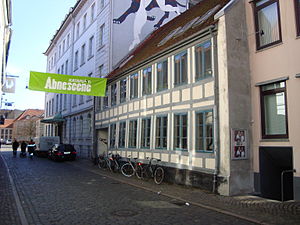
Teater Katapult
Billede af den tidligere placering af Teater Katapult i Aarhus i Rosensgade.
Bygningen Rosensgade 11 i Aarhus, fotograferet da det husede Teater Katapult (tidl. husede bygningen teatret Svalegangen, Byens Åbne Scene og Dramatikerstudio). Huset er oprindeligt bygget som syfilis-hospital i 1790 under navnet ""Byens og Distriktets Sygehus""."
"Teater Katapult er et teater i Aarhus, oprindeligt producerende teatergruppe stiftet som forening i 1995 af Torben Dahl. Overtog i 2002 efter aftale med Aarhus Kommune teaterhuset i Rosensgade 11, der på tidspunktet for overtagelsen hed Byens Åbne Scene. Teaterhuset Katapult blev kendt for sin nye danske dramatik og stærke markedsføring under mottoet: ""Risiko for kulturchok"". På egenproduktionsfronten først med Lars Kaalunds thriller I en kælder…, siden med Christian Lollikes spil om gruppevoldtægt, Dom Over Skrig, der udløste en politisk debat, Profeten Allan af Mikkel Rosenberg og den absurde samfunds]]satire}} Stol på Alice af Caroline Cecilie Malling Jørgensen, der vandt Katapults landsdækkende manuskriptkonkurrence ""Ordene ud af hovedet og ind på scenen"".